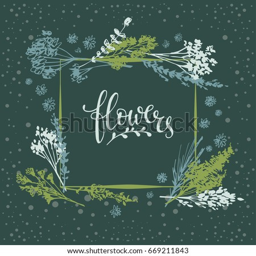
leaves and flowers on a dark background in a square decoration with a frame